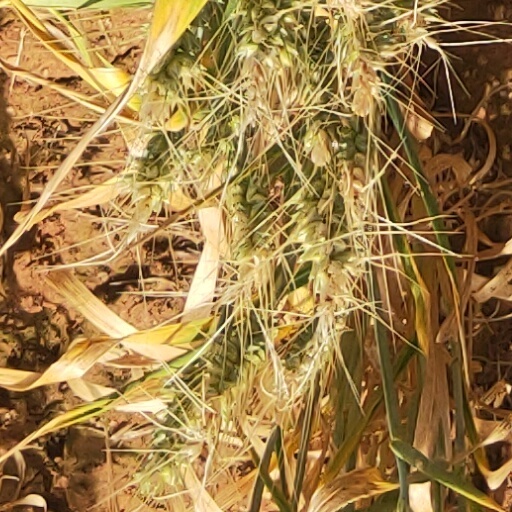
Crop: wheat